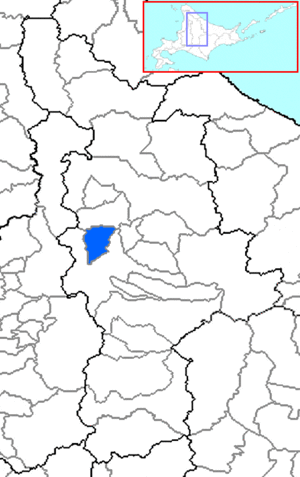
Takasu est un bourg du district de Kamikawa, dans la sous-préfecture de Kamikawa, sur l'île de Hokkaidō au Japon.